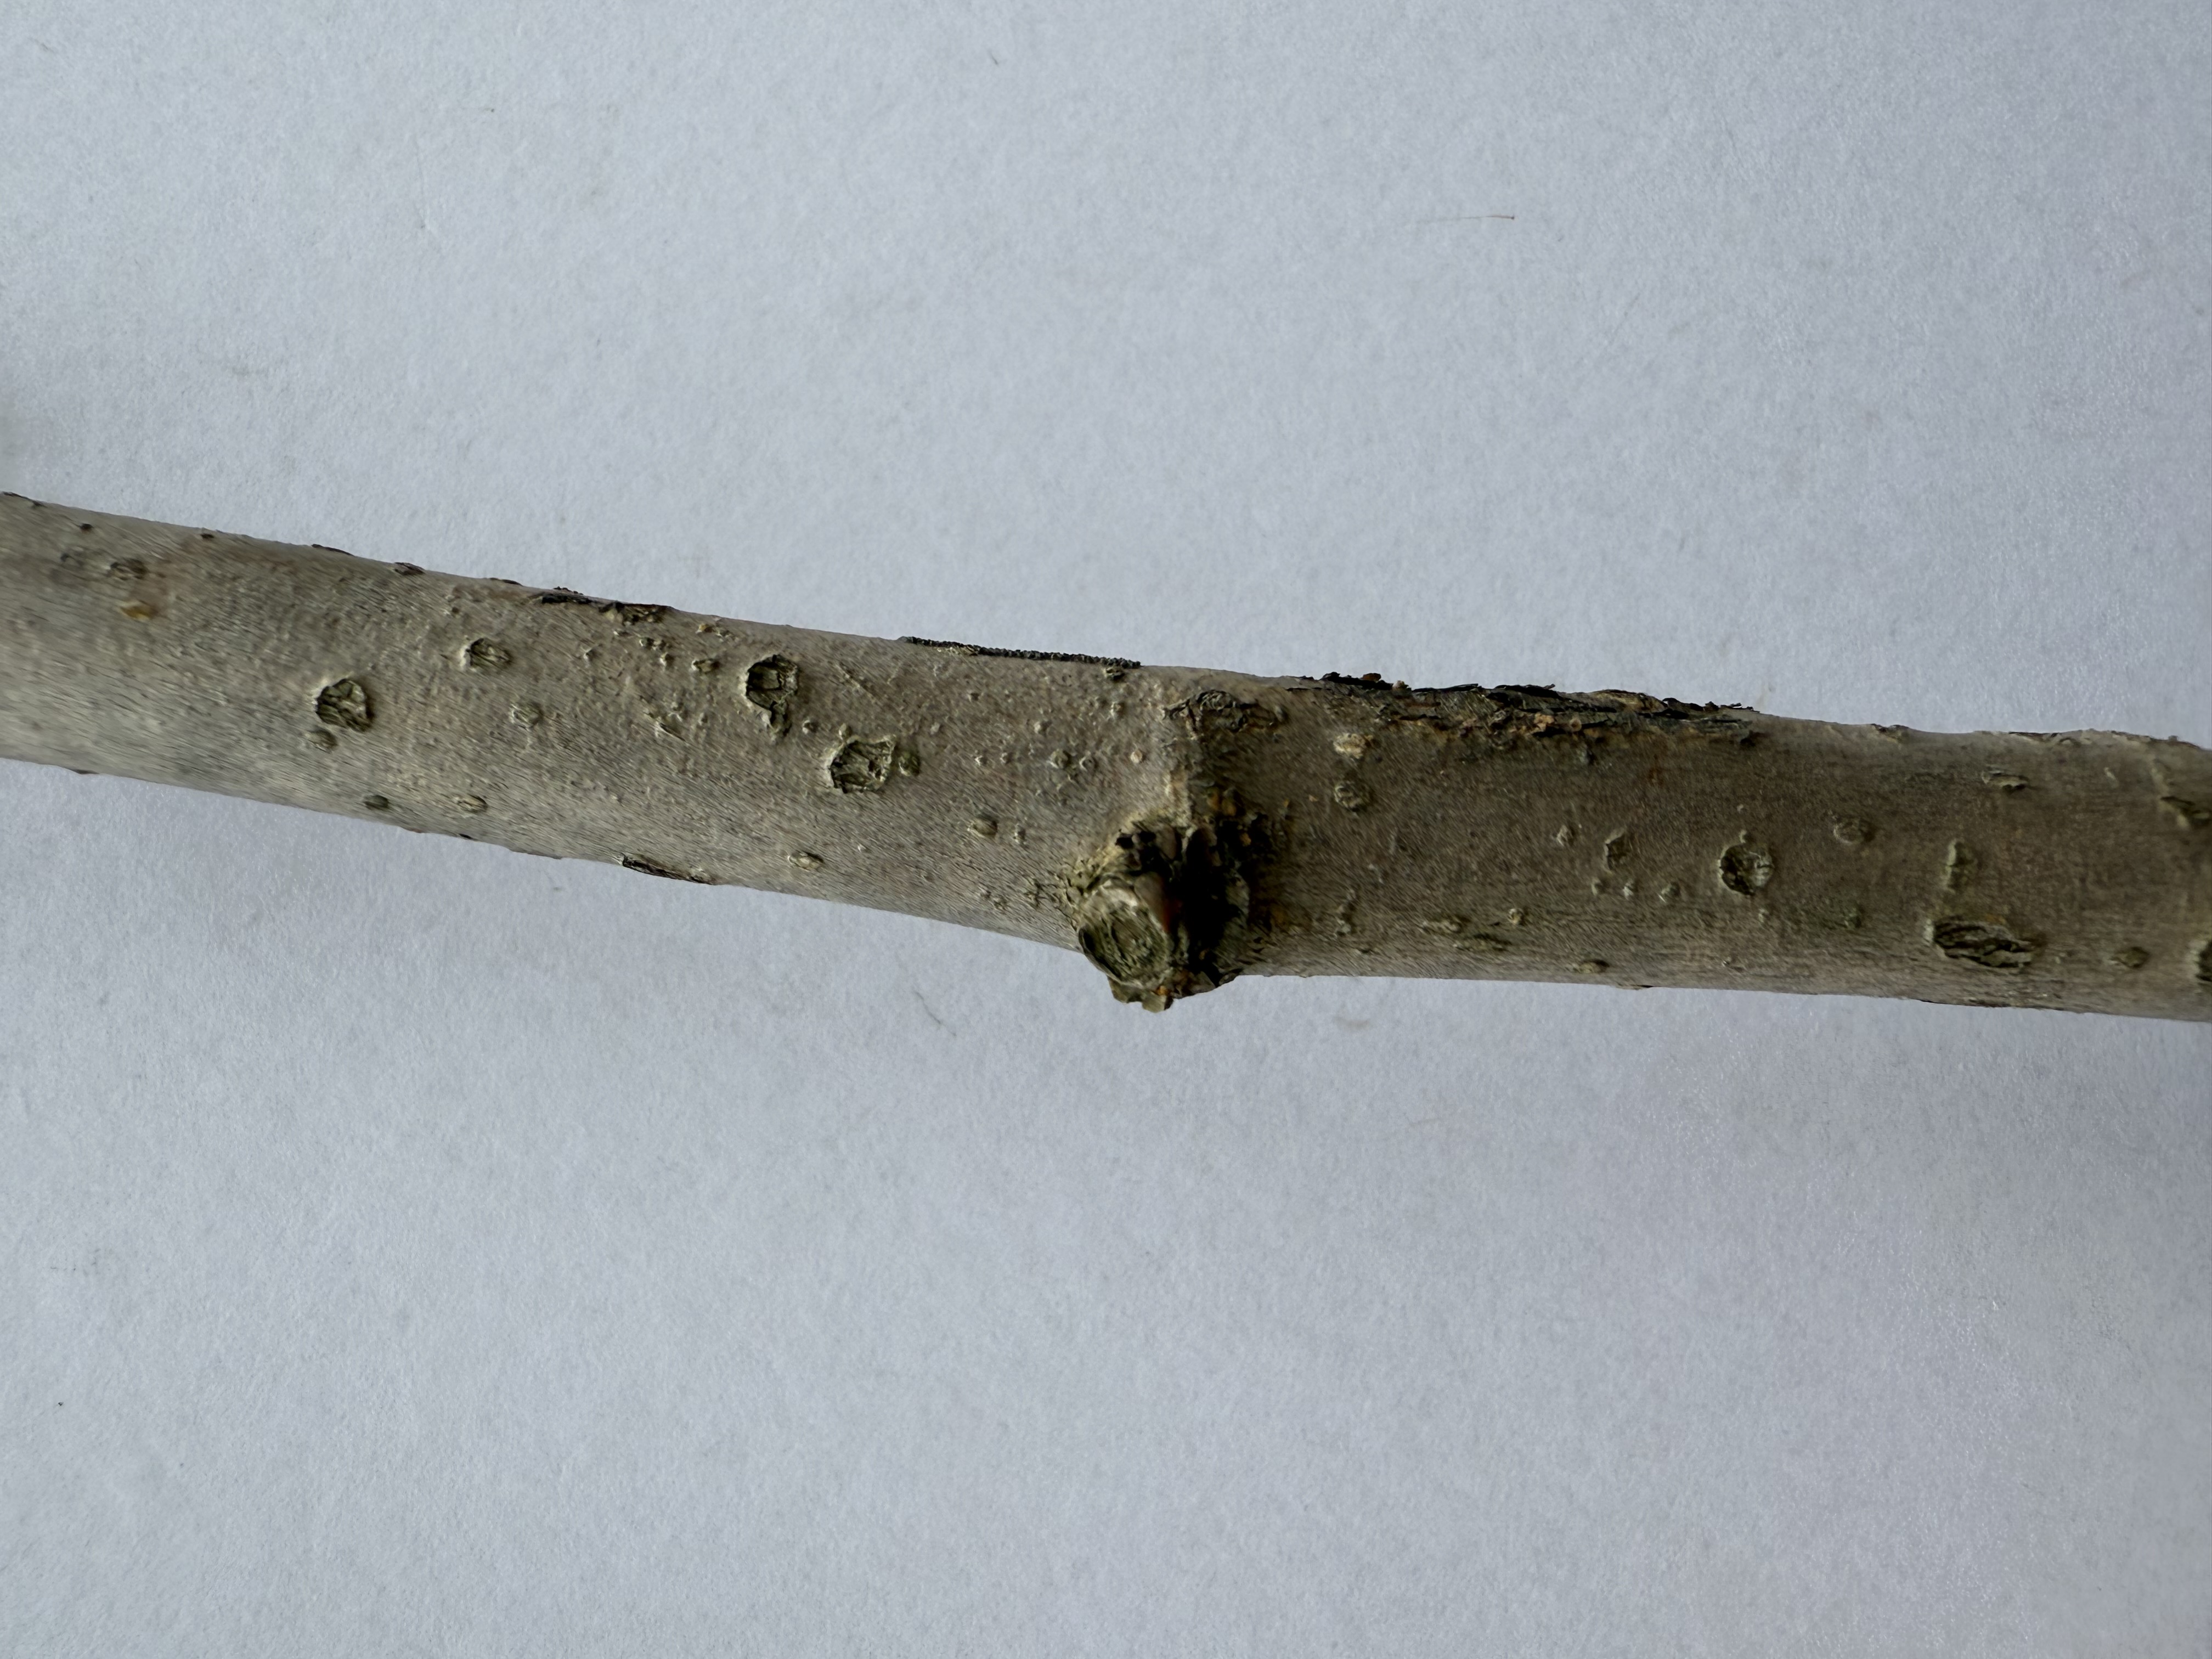
Variety: Austria Everbearing Mulberry